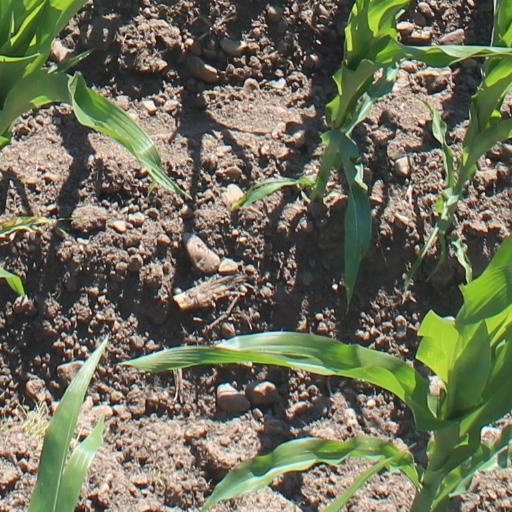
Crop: maize; corn